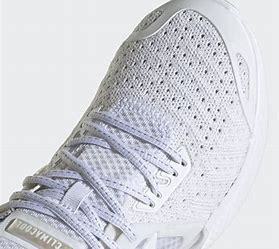
Brand: adidas
Model: Climacool Vent